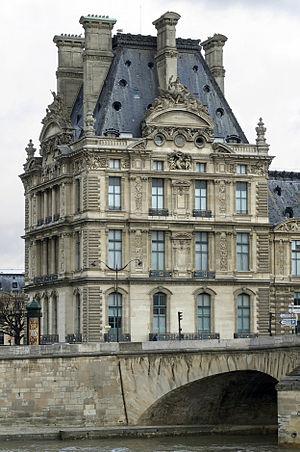
Le Pavillon de Flore au bord de la Seine, à Paris.